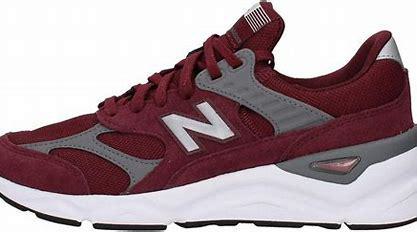
Brand: New
Model: Balance 90